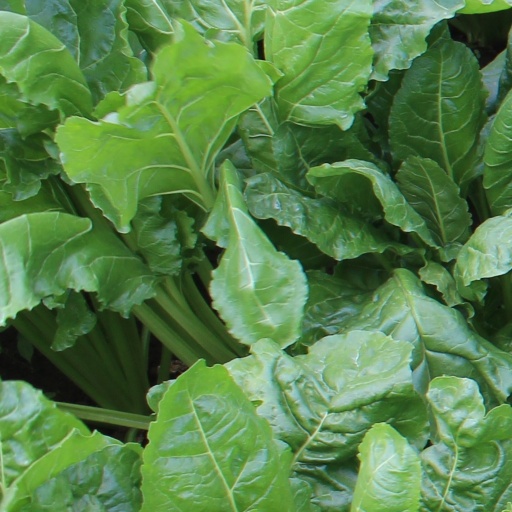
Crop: sugar beet